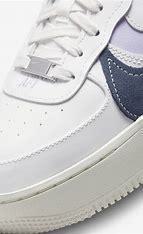
Brand: Nike
Model: Force 1 LV8